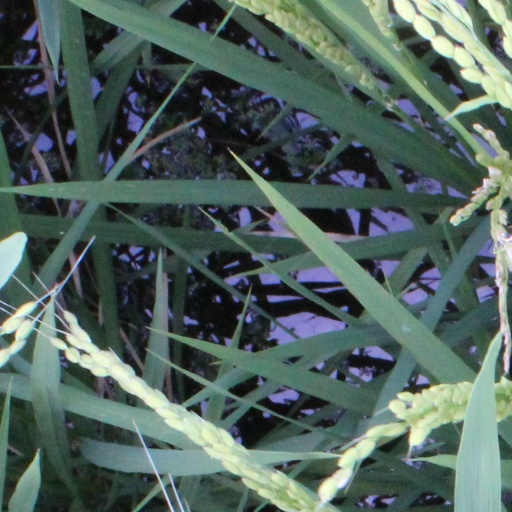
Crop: rice